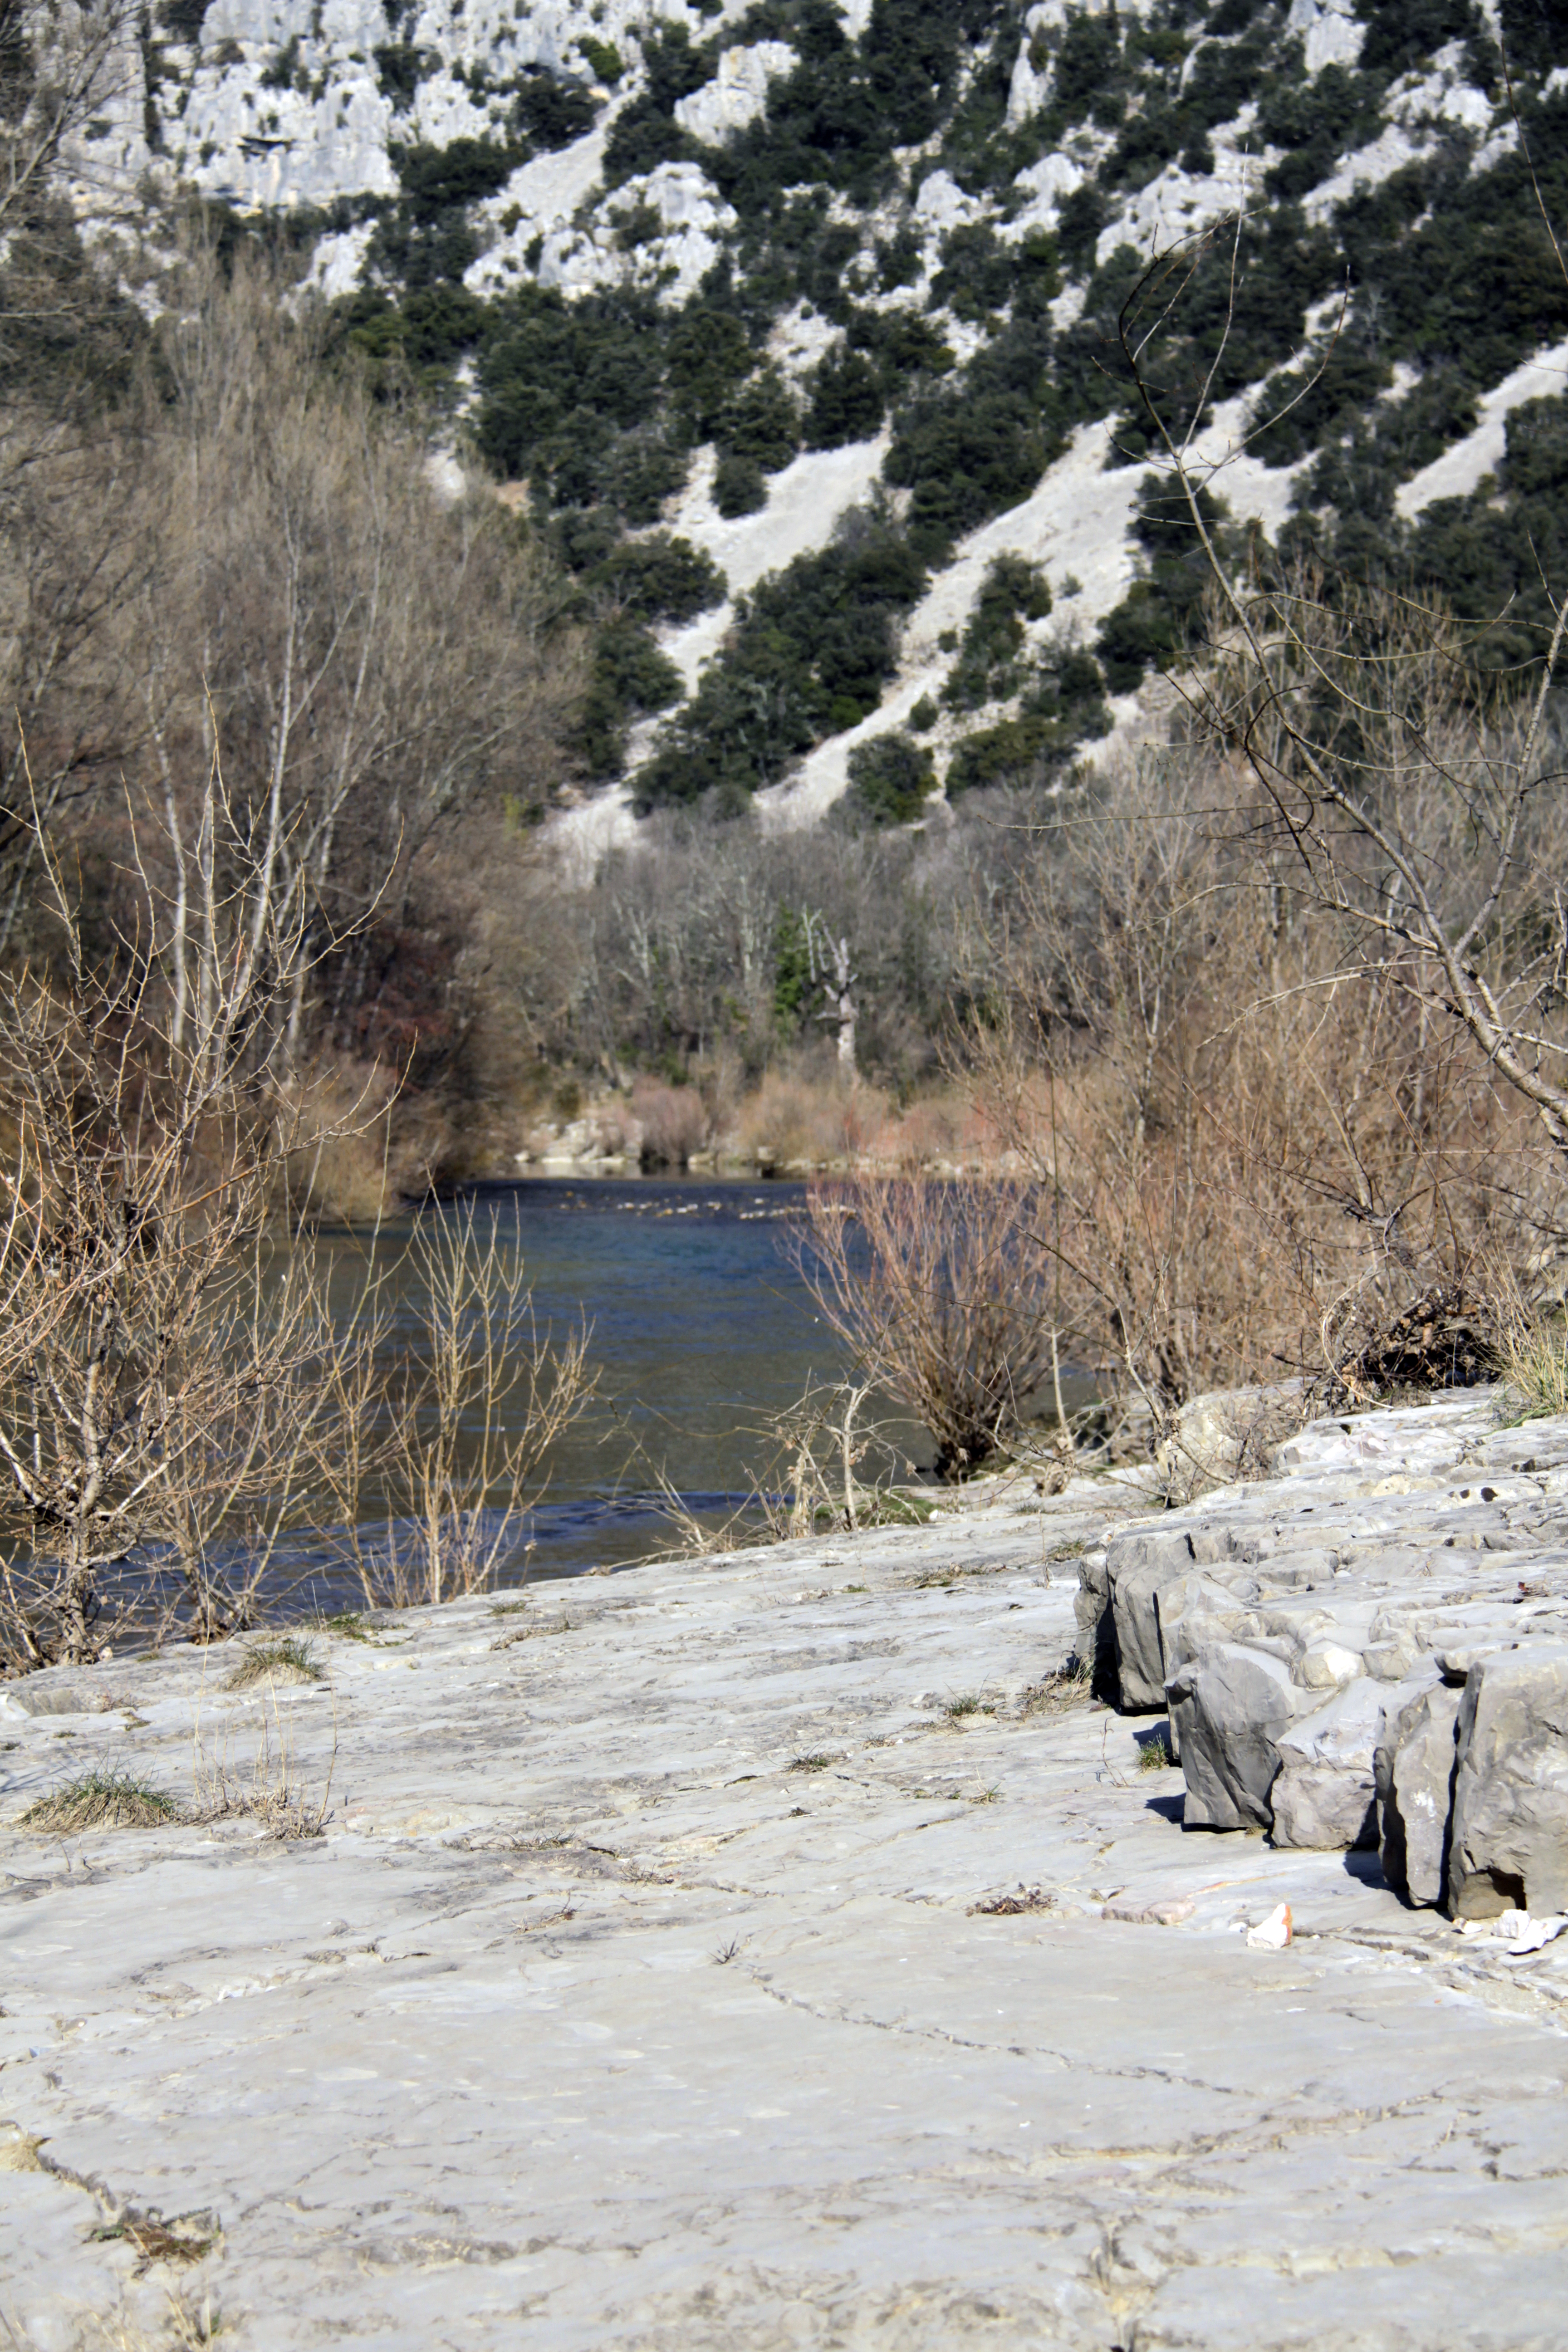
landscape, tree, water, nature, wilderness, mountain, snow, winter, lake, frost, river, valley, canoe, france, europe, stream, ice, weather, season, midi, hiver, soleil, sable, fleuve, hrault, berges, coursdeau, languedoc, brissac, garrigue, fvrier, boisflotts, embacles, rochesclacaires